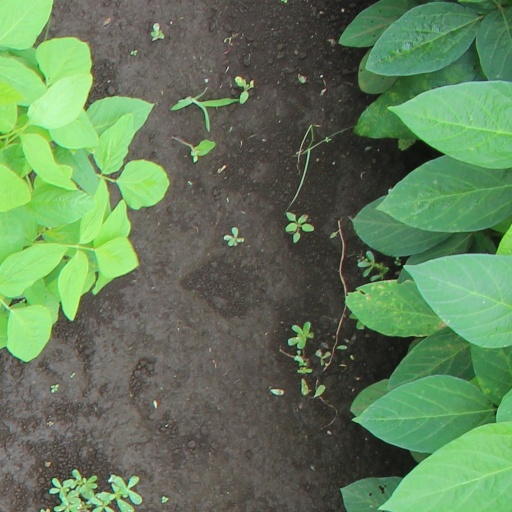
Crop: soybean